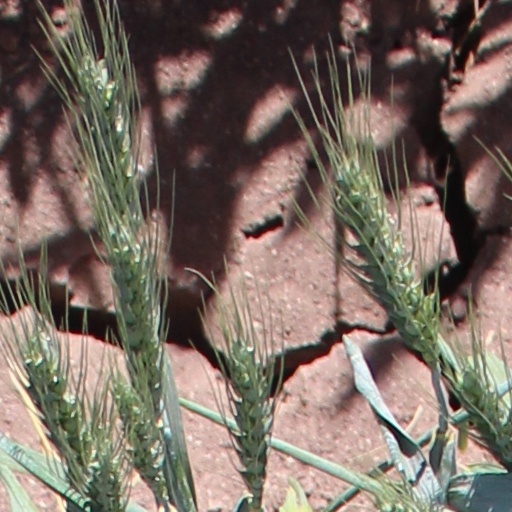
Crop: wheat